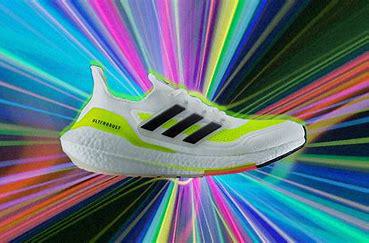
Brand: Adidas
Model: Ultraboost 21 Lauf